Budd SPV-2000

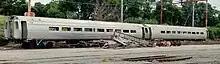
Incomplete SPV-2000 shells stored in Wilmington, Delaware

Budd announced the design in 1976. At the time it contemplated multiple unit operation of up to six cars with a top speed of . Power would be provided by General Motors diesel engines. "Popular Science" depicted a tapered cab similar to the power car of the Advanced Passenger Train; the SPV-2000 would enter service with a more traditional blunt-end operator's cab. Budd said that SPV stood for "Special Purpose Vehicle" (Self-Propelled Vehicle became common), and emphasized the design's suitability for both intercity and commuter rail service.